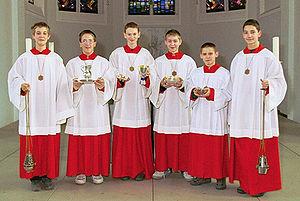
Un servant d'autel, ou servant de messe, est, dans les Églises catholiques, anglicanes ou luthériennes, un laïc qui intervient lors de certaines cérémonies liturgiques.
Le surplis, du latin superpelliceum, c'est-à-dire qui se porte par-dessus le pelliceum ou tunique de peau, est un vêtement liturgique catholique de toile fine, dont les manches larges et la forme plus racourcie le distinguent de l'aube.